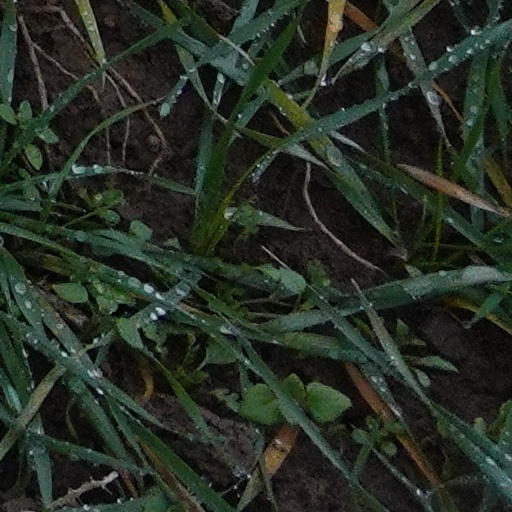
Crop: wheat